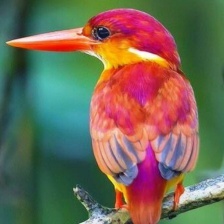
Species: RUFOUS KINGFISHER
Scientific name: CHLOROCERYLE INDA